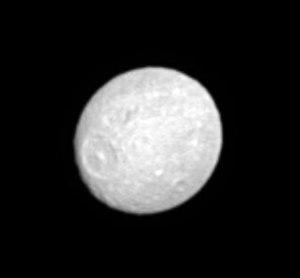
Plusieurs satellites naturels de Saturne ont figuré dans des œuvres de science-fiction.